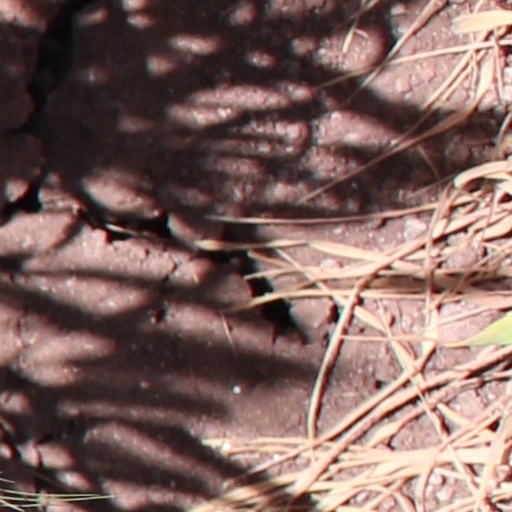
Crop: wheat